City Hall, Waterford

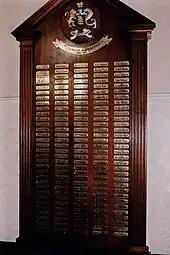
City Hall plaque listing mayors of Waterford from 1284 to 1553

The building was commissioned as the assembly rooms and theatre for the city. The site selected contained sections of the medieval city wall, dating from circa 1150. It was designed by John Roberts in the neoclassical style, built with a painted render finish and was completed in 1783.